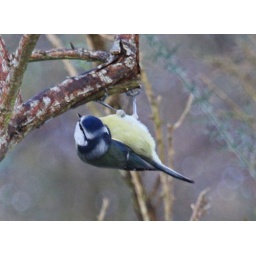
The male Blue Tit with his blue beret hanging upside down in his search for food.